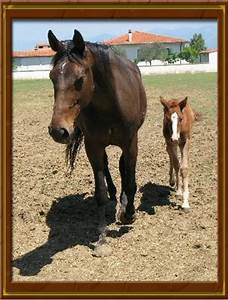
Label: cavallo